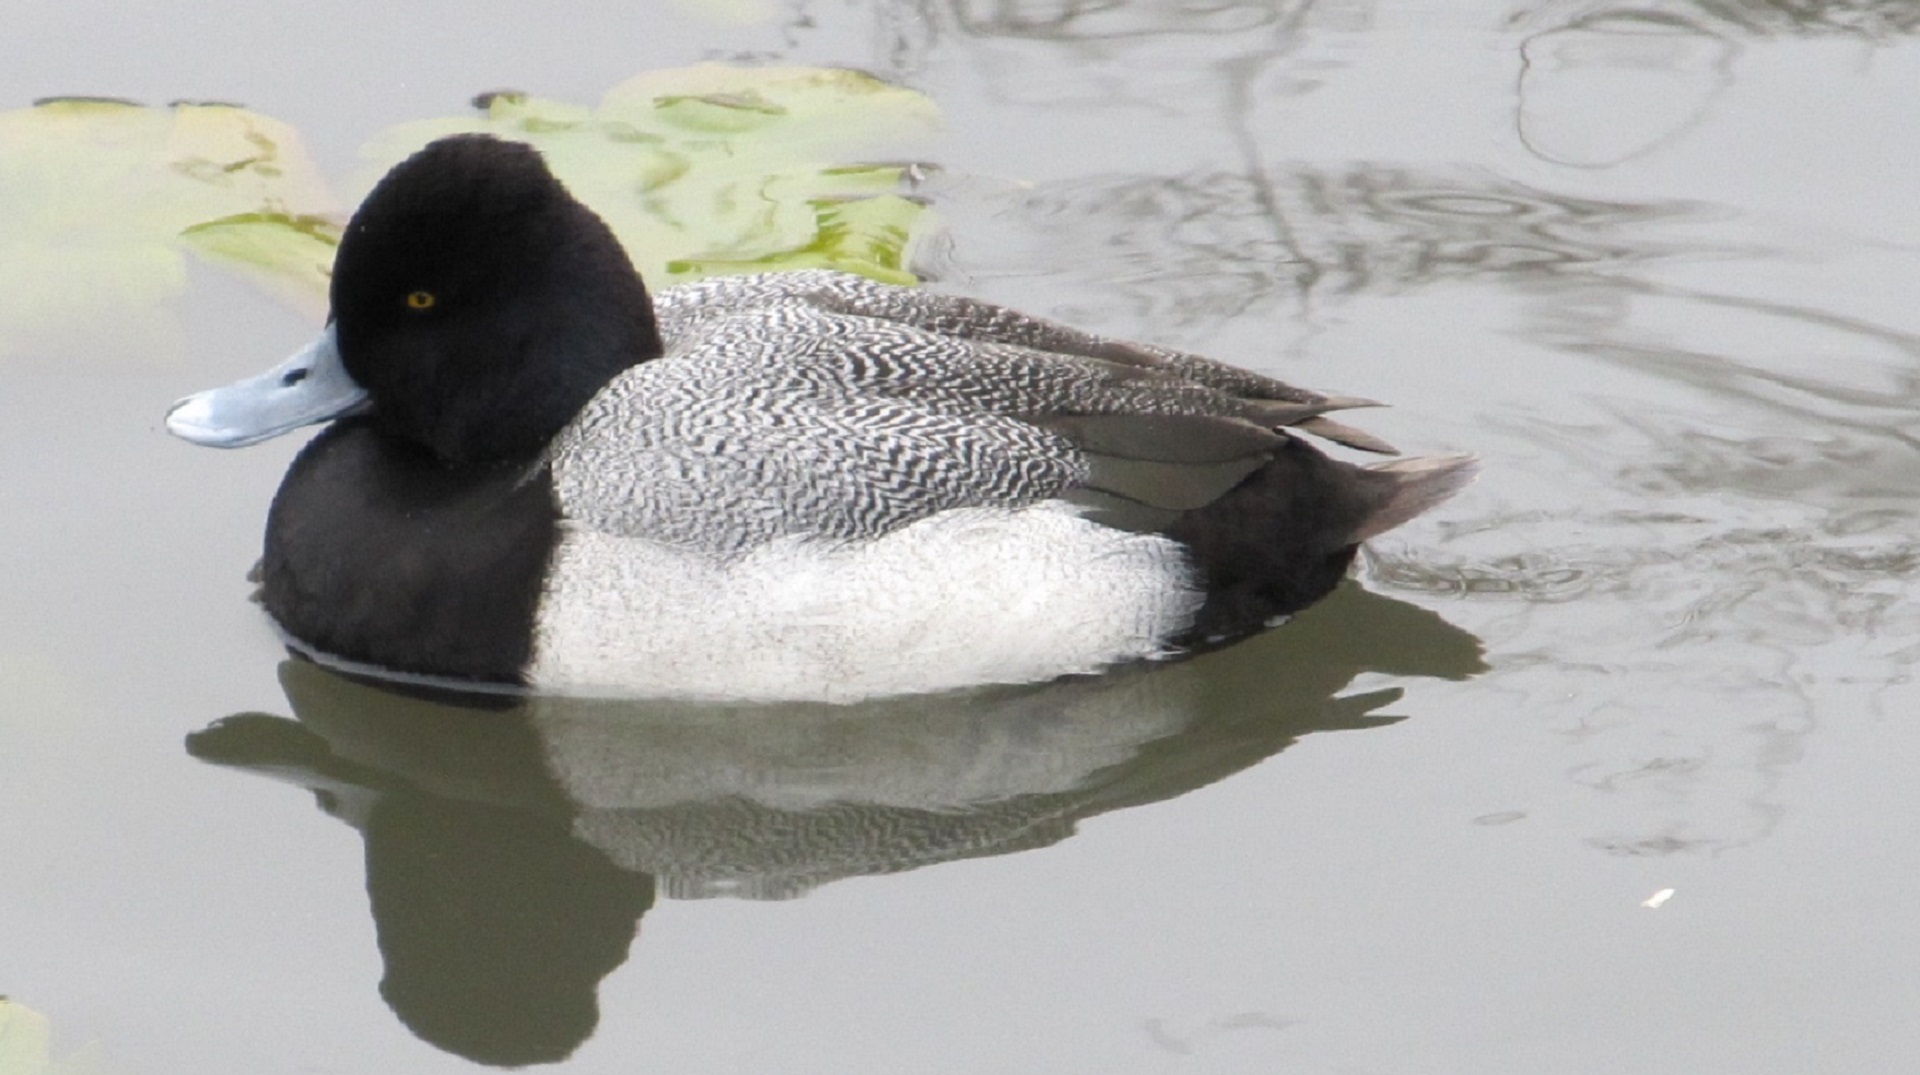
nature, bird, wing, lake, wildlife, beak, fauna, swimming, duck, vertebrate, waterfowl, scaup, water bird, lesser, mallard, ducks geese and swans, affinis, bluebill